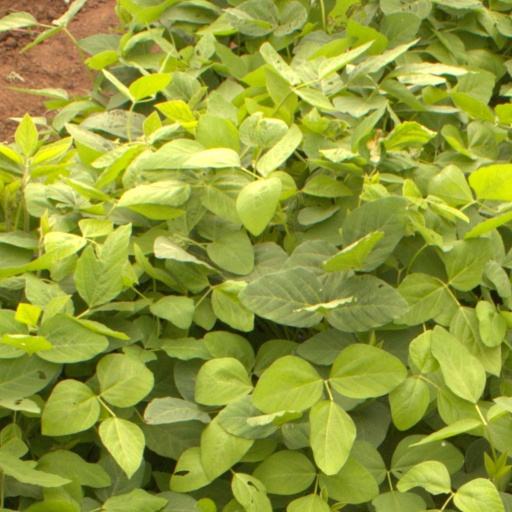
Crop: soybean